Lands of the Crown of Saint Stephen

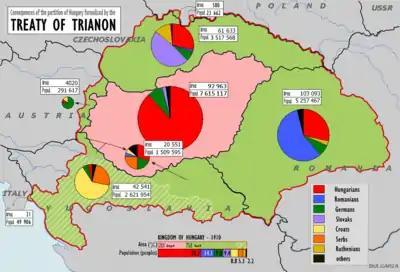
Difference between the borders of the Kingdom of Hungary and Hungary after the Treaty of Trianon

Some lesser-noble landowners survived the agrarian depression of the late 19th century and continued farming. Many others turned to the bureaucracy or to the professions.